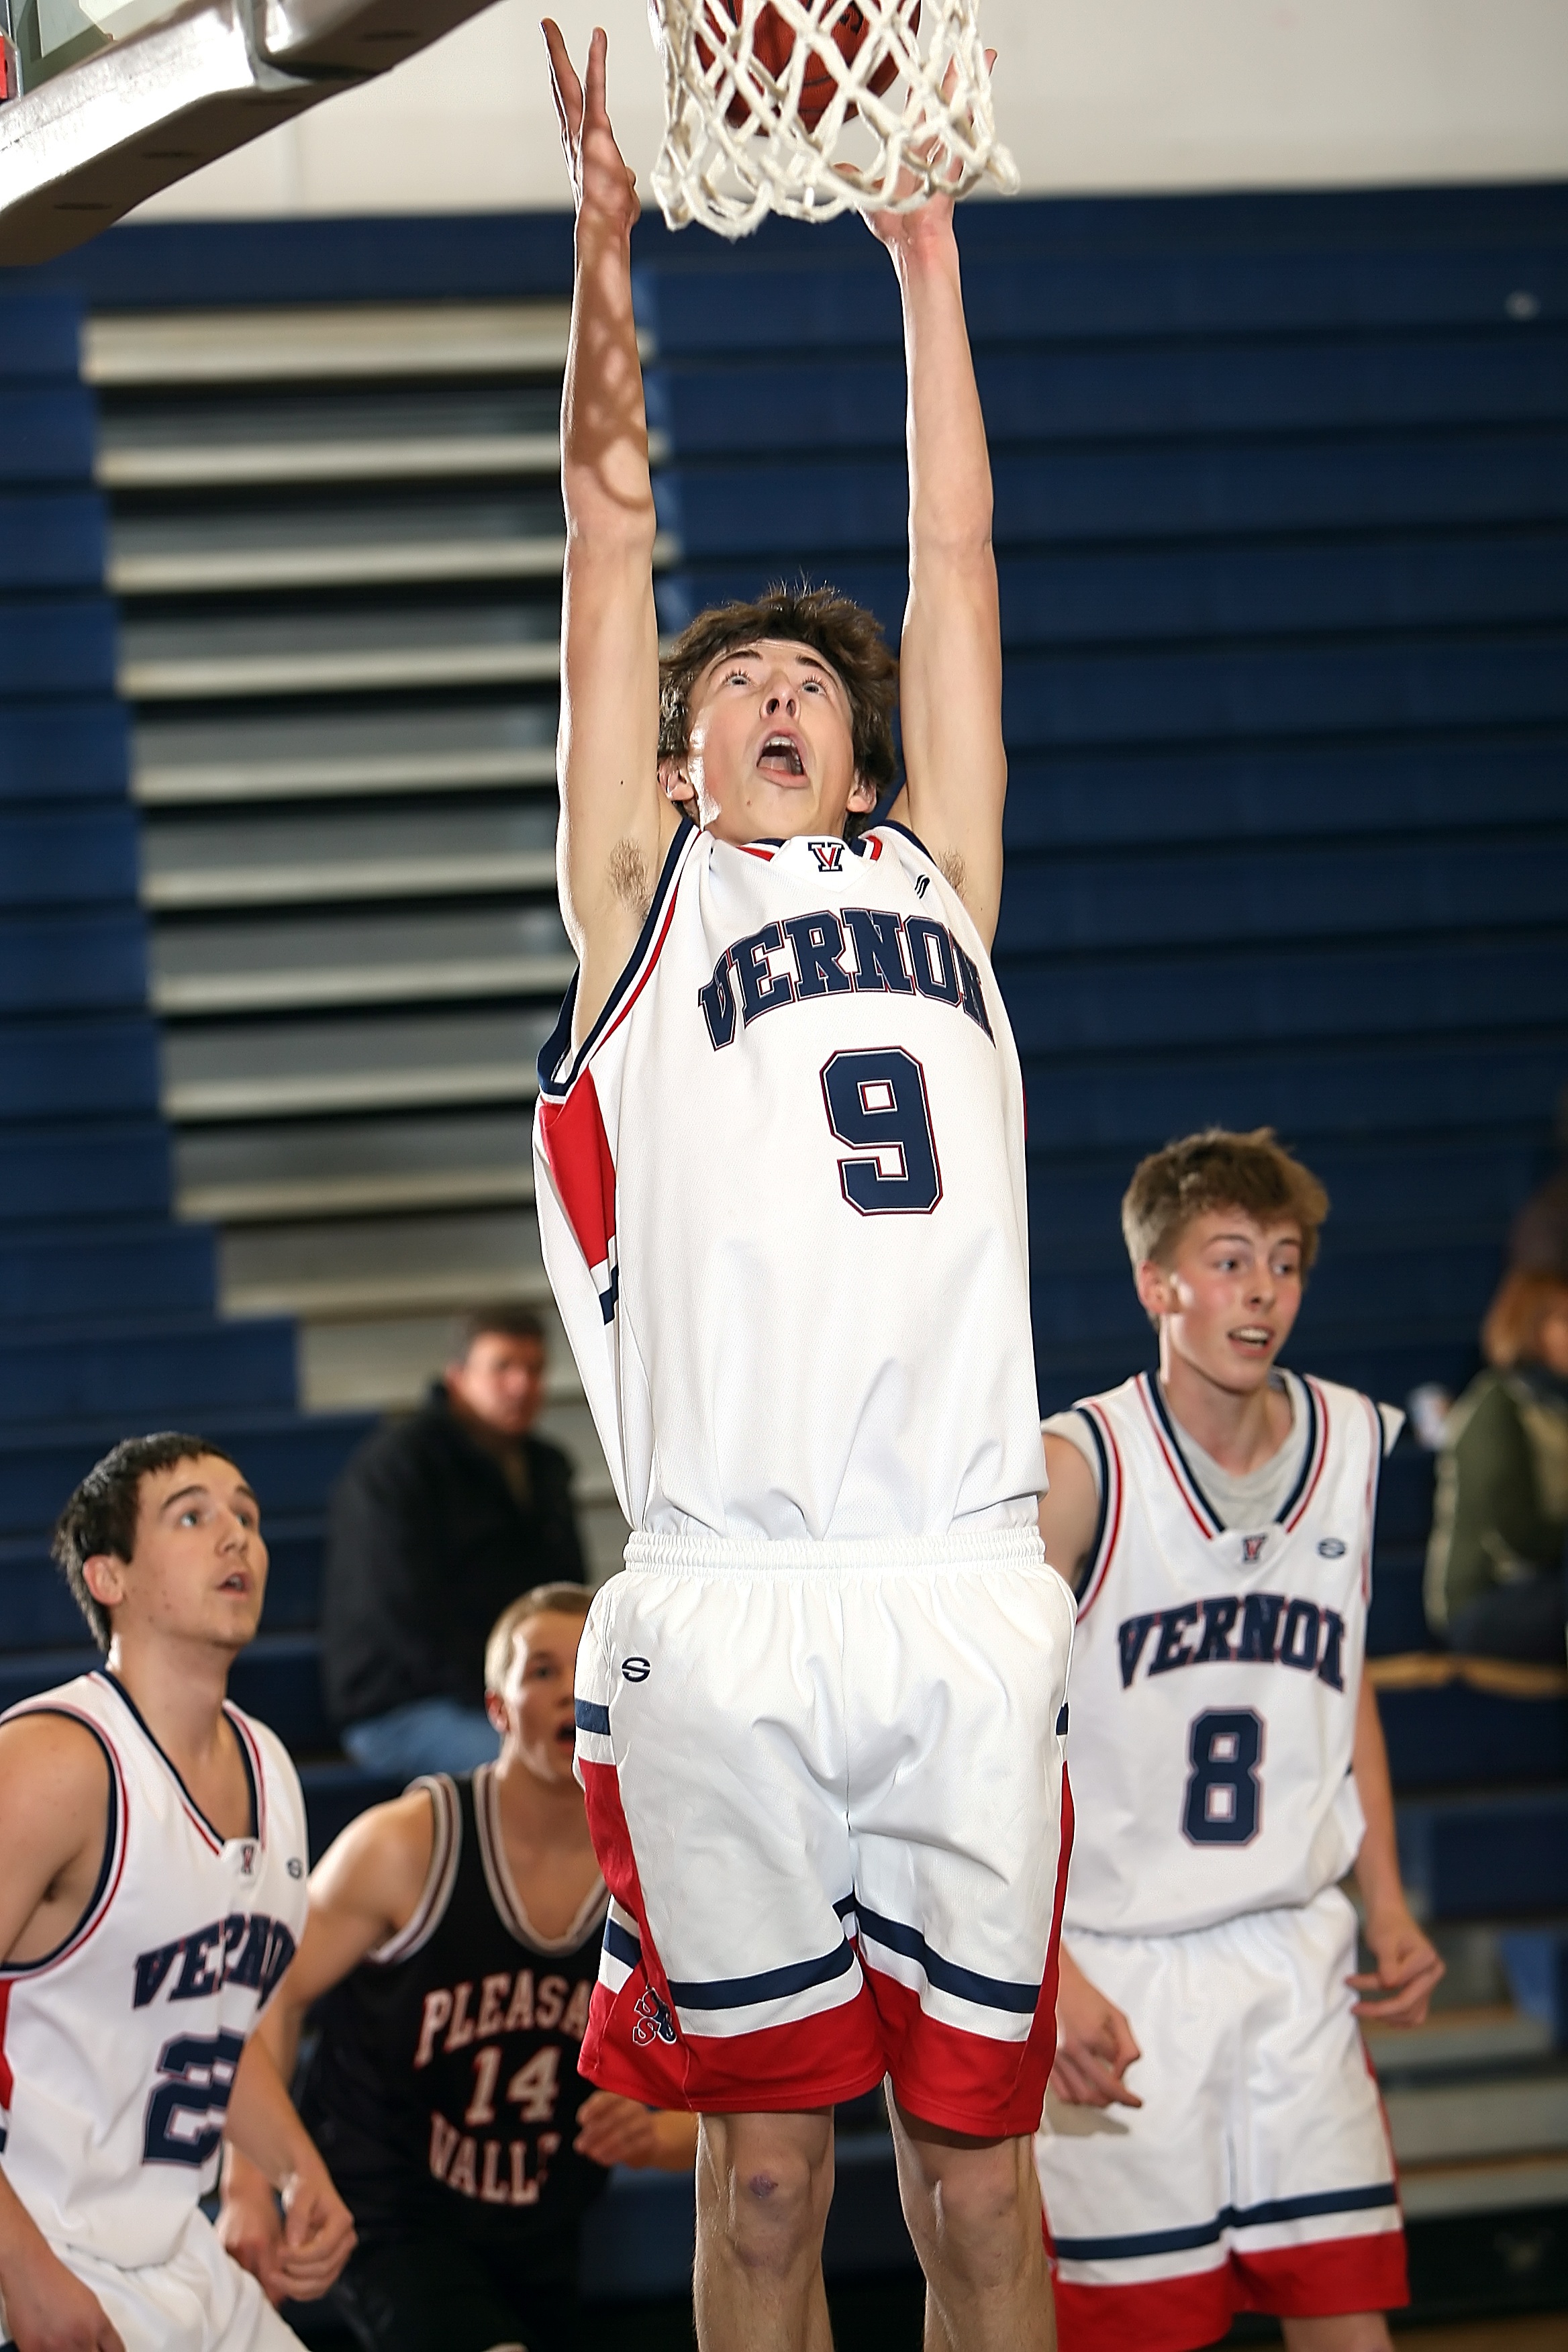
sport, game, play, jump, male, basketball, athletic, action, indoor, basket, player, teenager, competition, team, sports, ball, teen, athlete, active, hoops, points, score, football player, high school, dunk, gymnasium, basketball player, competition event, basketball moves